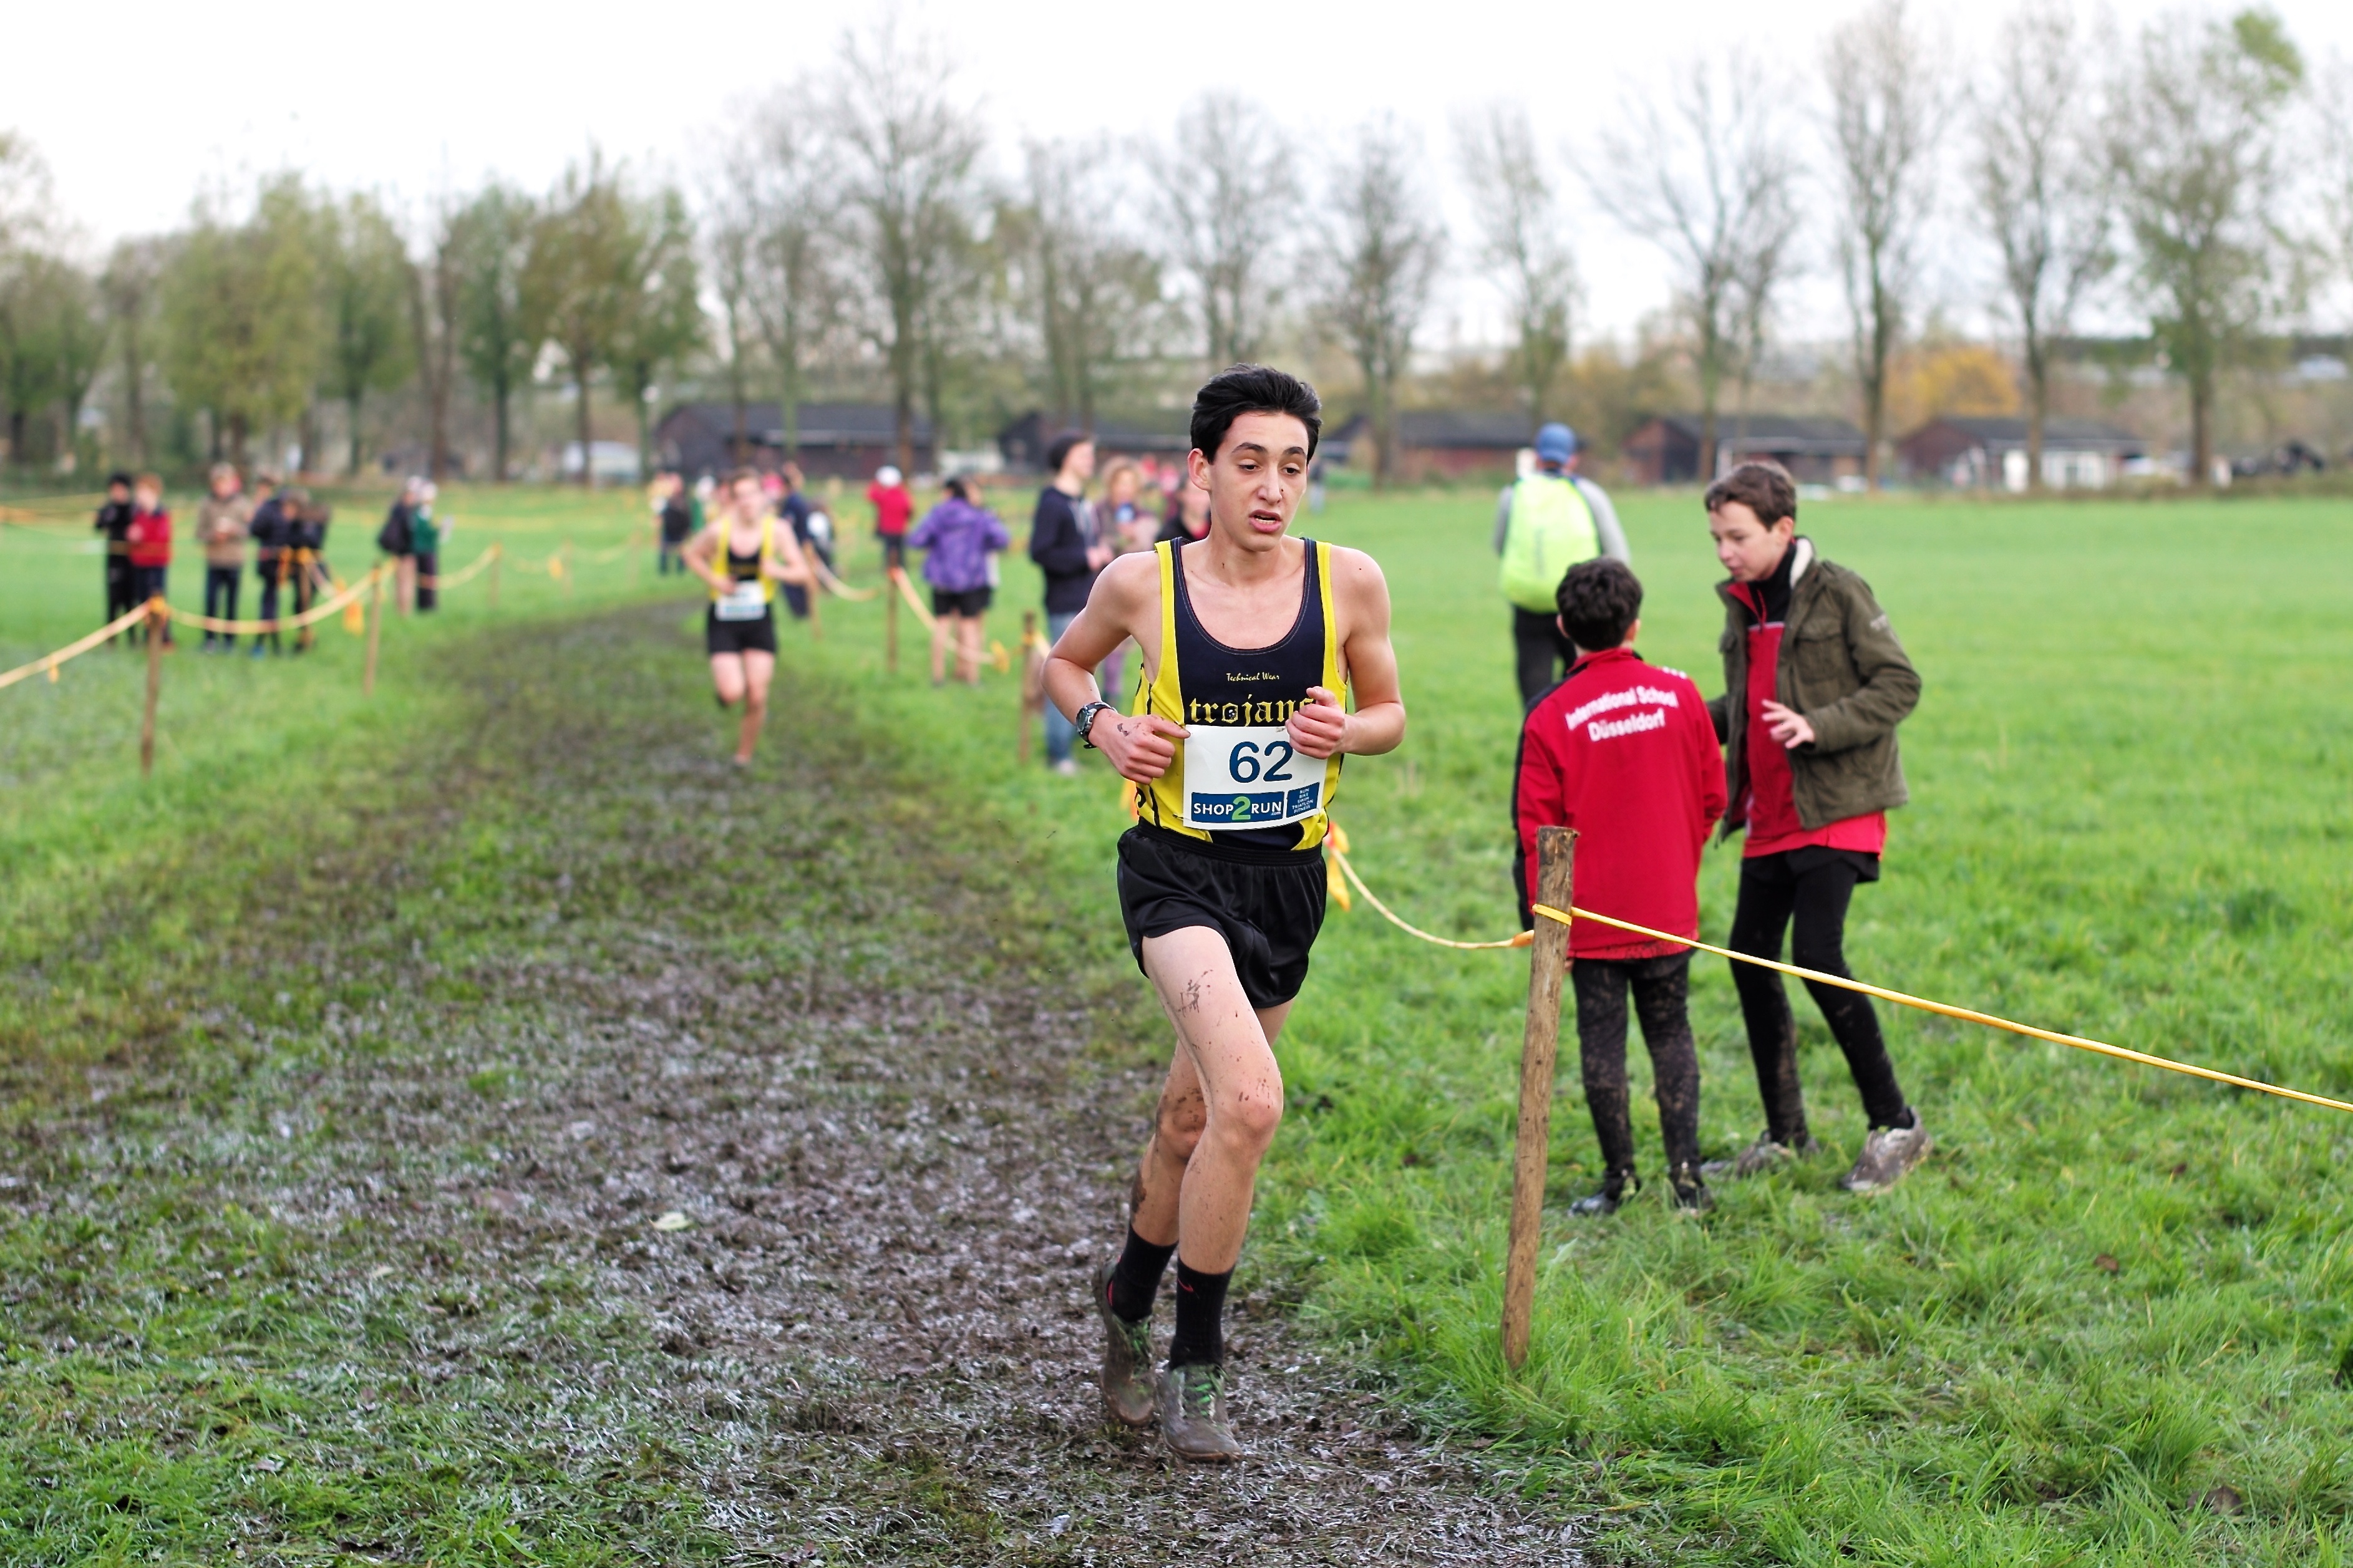
person, running, recreation, race, sports, endurance, athletics, physical exercise, outdoor recreation, human action, endurance sports, ultramarathon, duathlon, cross country running